M12 (New York City bus)

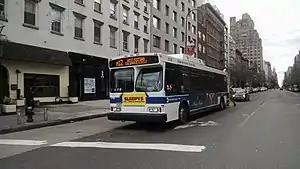
A 2006 Orion VII OG HEV (6738) on the Columbus Circle-bound M12

The MTA started planning for a far west side service in 2013, in conjunction with the 7 train's extension to 34 Street - Hudson Yards. It originally was planned to go from 59th Street to Spring Street, via the West Side Highway until 14th Street, and Washington/Greenwich Streets south of there. It was also scheduled to only run every 30 minutes. After numerous complaints by the community boards in the area, the route was redrawn in 2014. This routing was revised one more time to its current state, and the intervals changed to 20 minutes before the start of service on August 31, 2014.